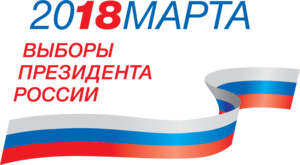
L’élection présidentielle de 2018 est organisée en Russie le 18 mars 2018 pour en élire le président fédéral. Vladimir Poutine ayant réuni une majorité absolue des voix dès le premier tour, aucun second tour n'est organisé.